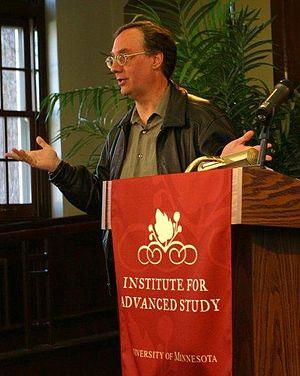
John Ricardo I. Cole dit Juan Cole est un universitaire américain, historien du Moyen-Orient moderne et Asie du Sud, commentateur politique, et intellectuel public. Il est un professeur de Histoire à l'Université du Michigan. En tant que commentateur sur les affaires du Moyen-Orient, il a paru sous forme imprimée et à la télévision, et a témoigné devant le Sénat américain. Il a publié plusieurs ouvrages universitaires sur le Moyen-Orient moderne et est un traducteur d'arabe et en persan. Depuis 2002, il a écrit un blog, Informed Comment.